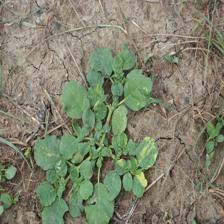
Label: BroadLeafWeed